Wool bale

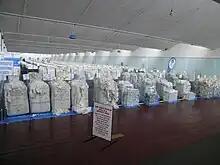
Wool for auction: traditionally displayed wool bales in the foreground, with samples in boxes at rear

Pressing and branding are typically carried out by a wool presser in the larger shearing sheds. In small sheds, the pressing may be done by the woolclasser, wool handler or sheep owner. A wool presser may perform the combined duties of wool pressing and penning up the sheep for the shearers. The latter arrangement means less interruption to the flow of the wool across the table and into the wool bins.